History of Bickford's Australia

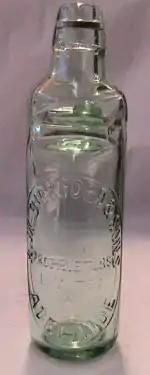
An AM Bickford & Sons "marble bottle" for aerated water

In 1863, Harry, now qualified, returned from England and began working for her. On his 21st birthday, she formally took him into partnership with her as 'Bickford and Son'. She drew up a deed, dated 23 February 1864, for a seven-year agreement whereby she held a two-thirds interest, and Harry a one-third interest.